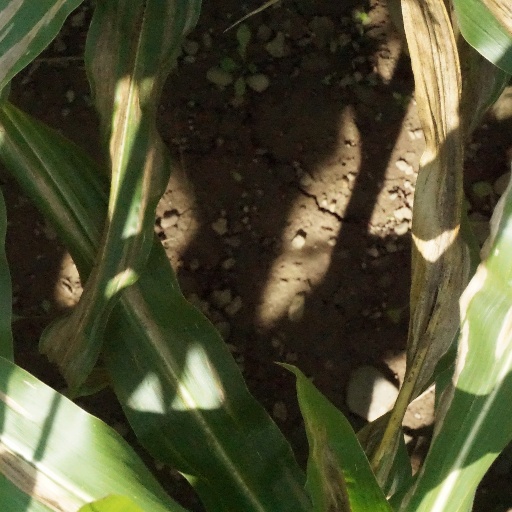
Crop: maize; corn